History of surgery

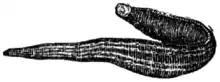
"Hirudo medicinalis". Leeches for bloodletting

Bloodletting is one of the oldest medical practices, having been practiced among diverse ancient peoples, including the Mesopotamians, the Egyptians, the Greeks, the Mayans, Indians and the Aztecs. In Greece, bloodletting was in use around the time of Hippocrates, who mentions bloodletting but in general relied on dietary techniques. Erasistratus, however, theorized that many diseases were caused by plethoras, or overabundances, in the blood, and advised that these plethoras be treated, initially, by exercise, sweating, reduced food intake, and vomiting. Herophilus advocated bloodletting. Archagathus, one of the first Greek physicians to practice in Rome, practiced bloodletting extensively. The art of bloodletting became very popular in the West, and during the Renaissance one could find bloodletting calendars that recommended appropriate times to bloodlet during the year and books that claimed bloodletting would cure inflammation, infections, strokes, manic psychosis and more.